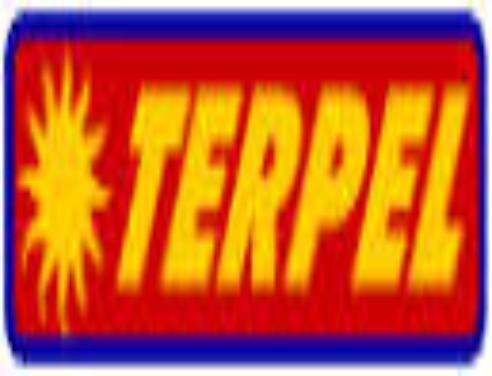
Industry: Transportation